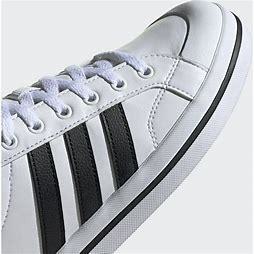
Brand: adidas
Model: neo Adidas NEO Bravada